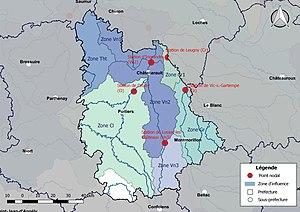
Carte des zones d'influence des points nodaux dont dépend le département de la Vienne (France).
Le réseau hydrographique de la Vienne est l'ensemble des éléments naturels ou artificiels, drainant le territoire du département de la Vienne. Il regroupe ainsi des cours d'eau ou canaux situés entièrement ou partiellement dans la Vienne.